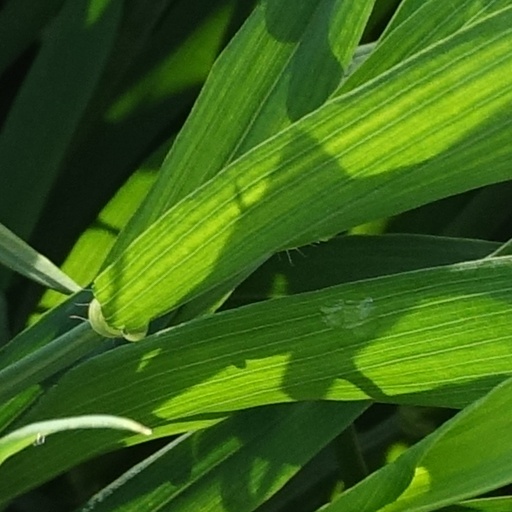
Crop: wheat